Rebel Heart Tour

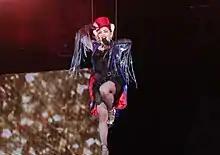
With the Rebel Heart Tour, Madonna extended her record as the highest-grossing solo touring artist. In the image, the artist performs "Holiday", the concert's encore, in Taipei.

A news report in the "New York Post" claimed that the tour's sales would be inferior to those of the MDNA Tour, with venues including New York still having tickets available after the first day. Fogel dismissed the report, explaining that "[a] tour with a budget like [Madonna's] counts on adding on second and third nights in markets... That's why it's scheduled with lots of empty dates in major markets." Writing for "Forbes", Lawrence criticized such news, saying that "Madonna is posting some of the most expensive ticket prices on the secondary market this year... And though media will continue to speculate that Madonna is nearing the end of her renowned career, her box office numbers have shown that she is still among the upper echelon of pop music's elite."